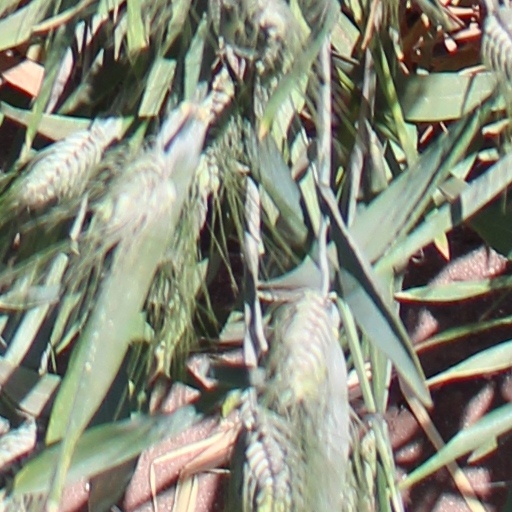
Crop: wheat